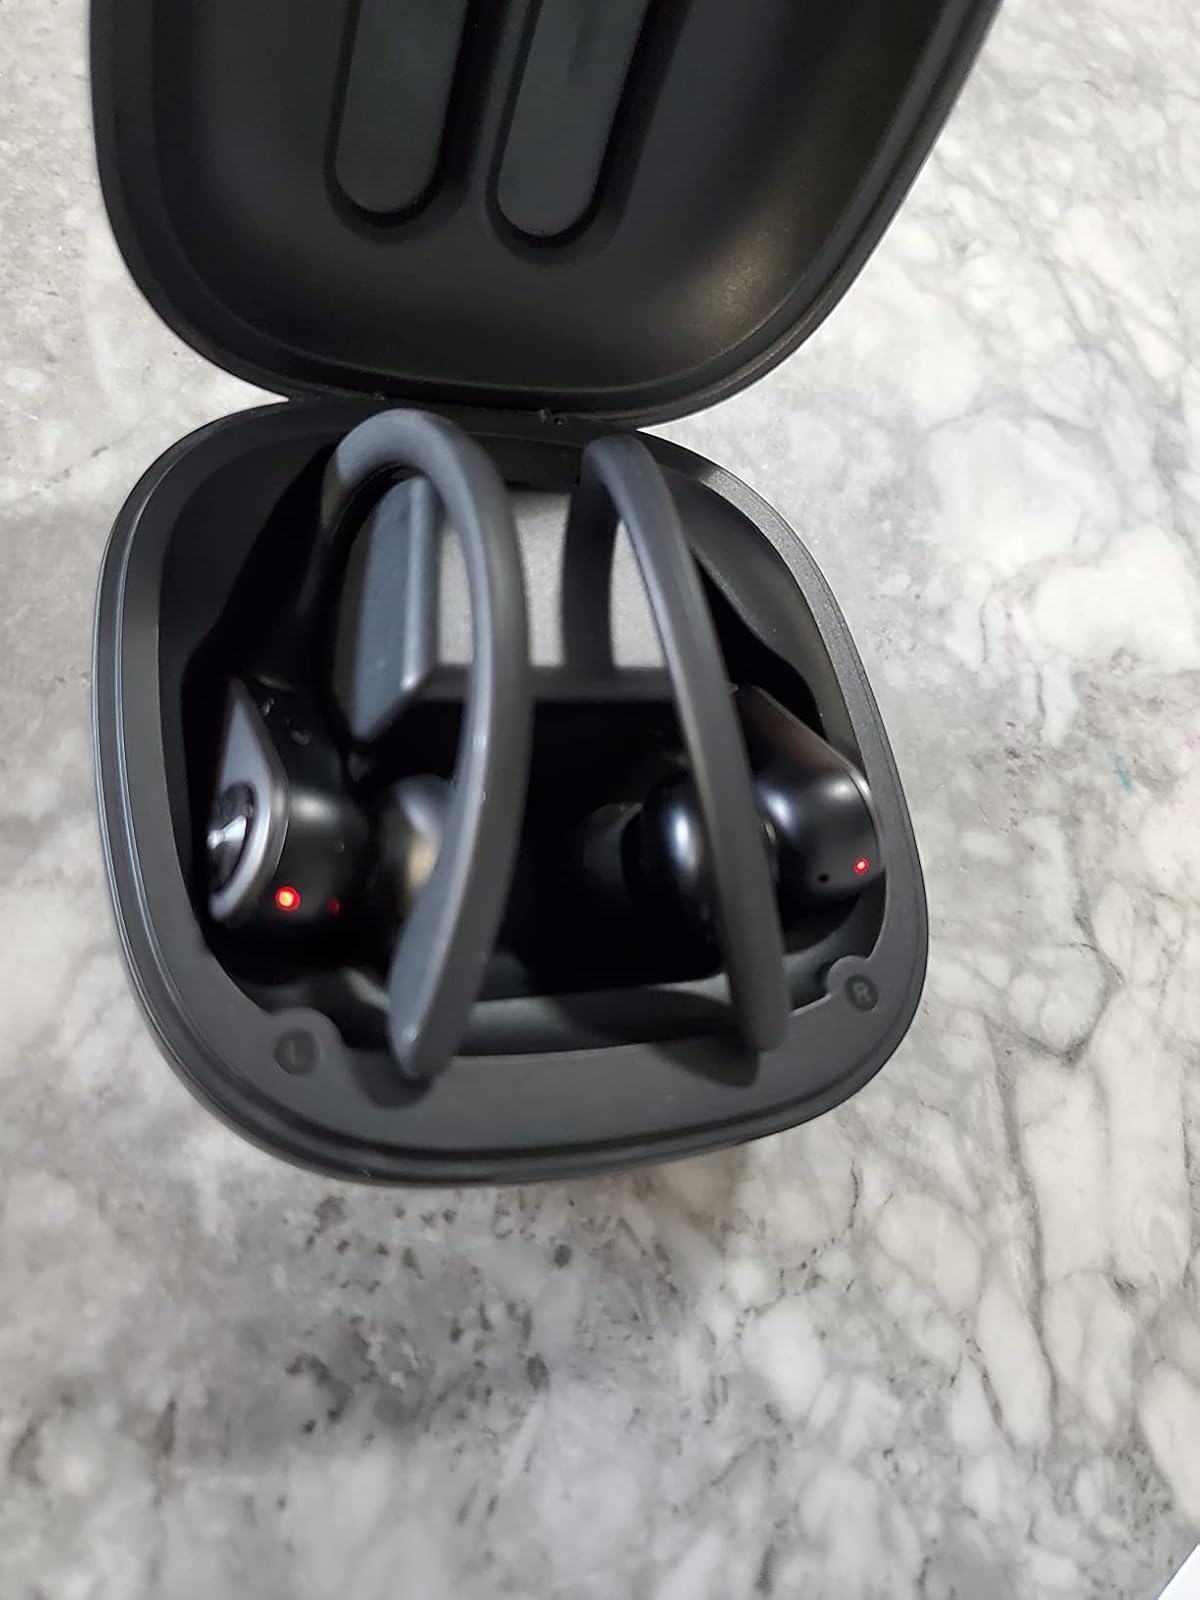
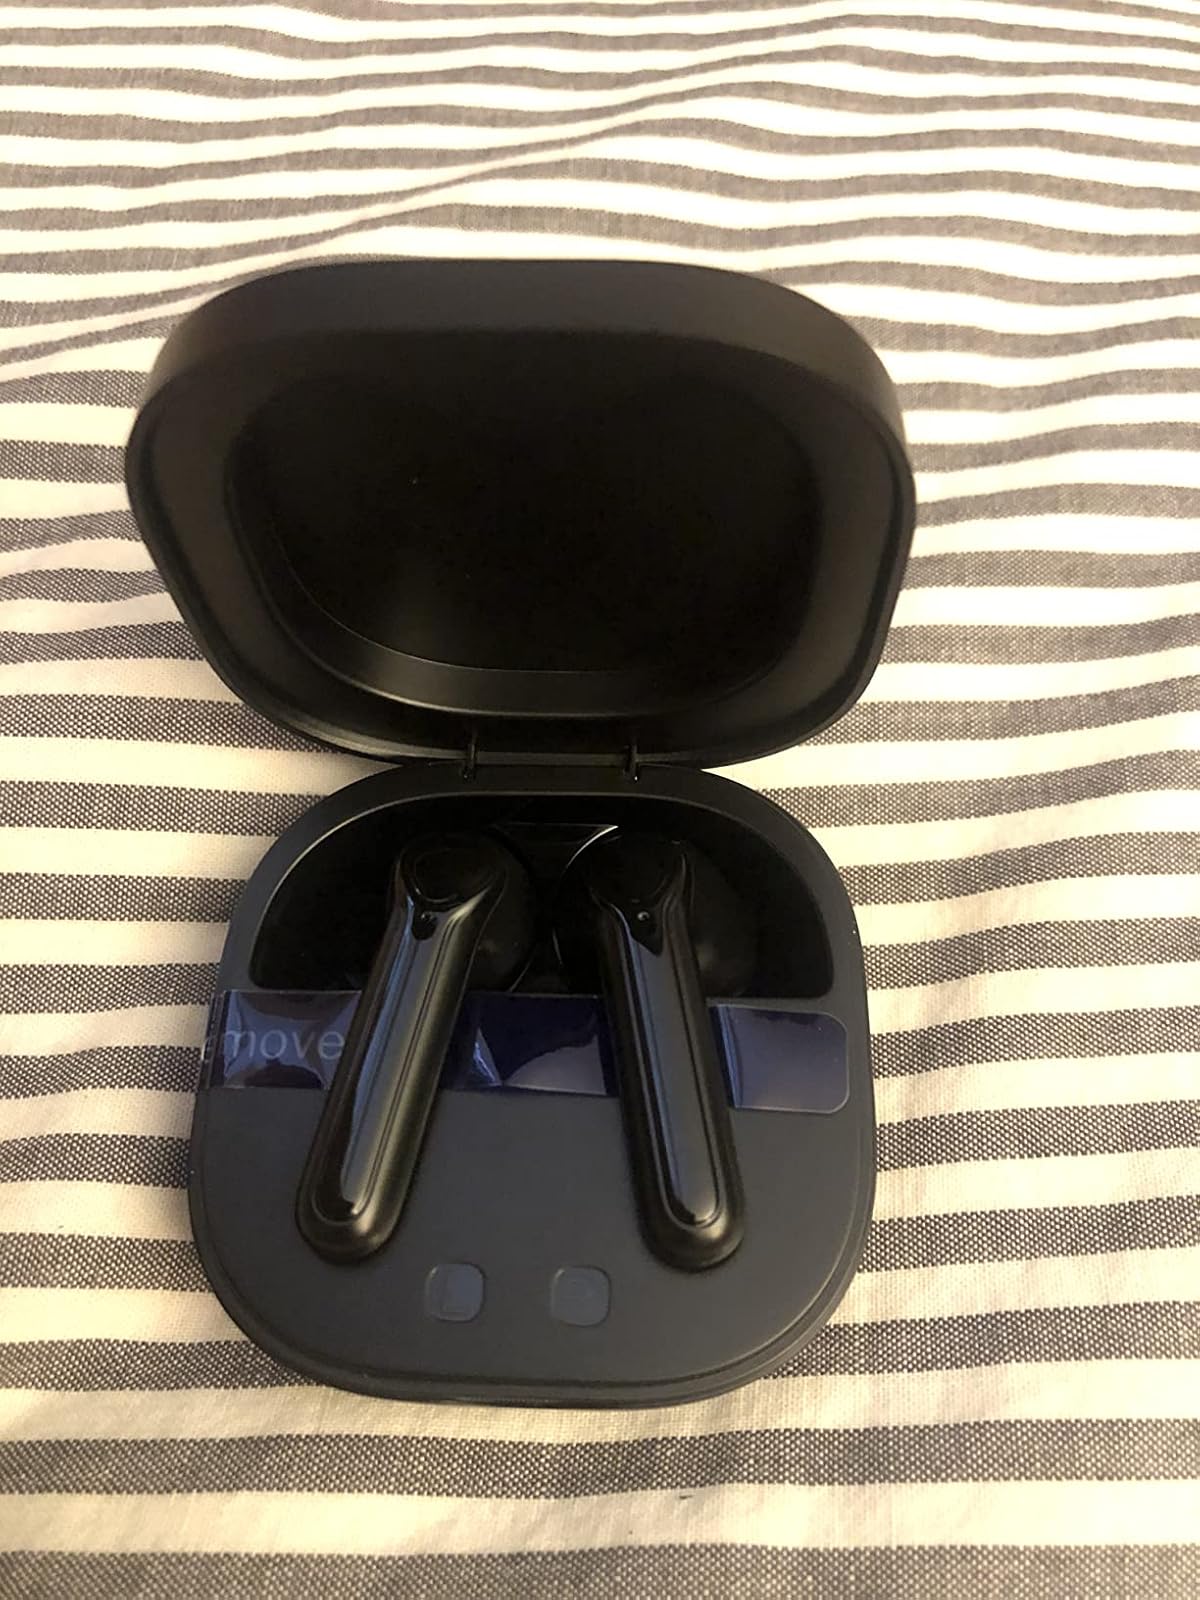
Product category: earbuds
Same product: no